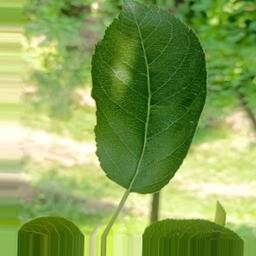
Label: Healthy